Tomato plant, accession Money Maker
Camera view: tilt-top (135 deg); turntable rotation: 0 degrees
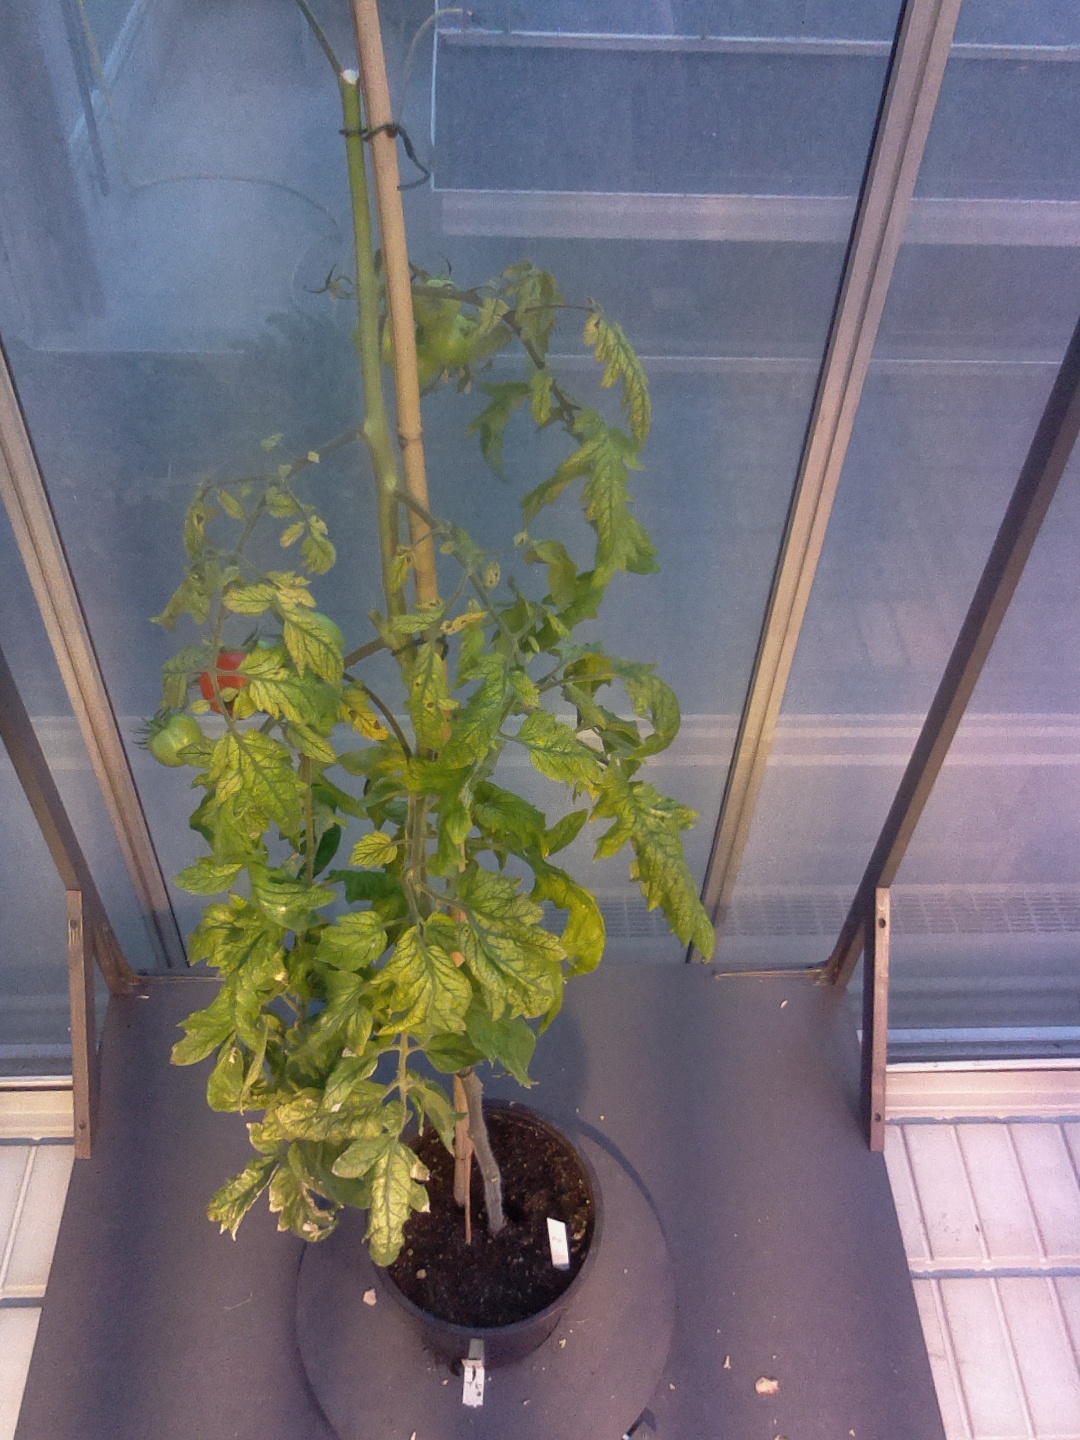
BBCH growth stage 81: 10%-20% of fruits show typical fully ripe color